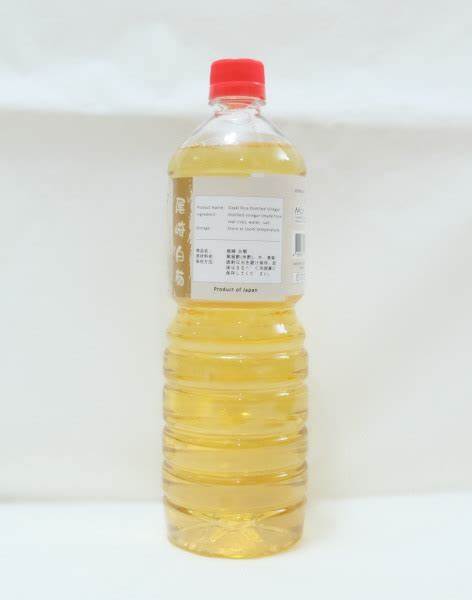
Waste category: plastic